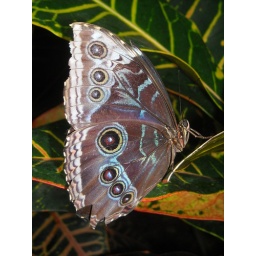
This shot of a blue morpho was taken at the butterfly house in cambridge